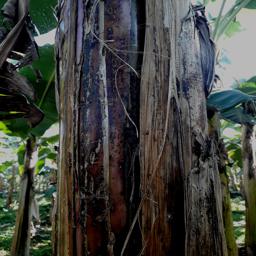
Label: PSEUDOSTEM WEEVIL